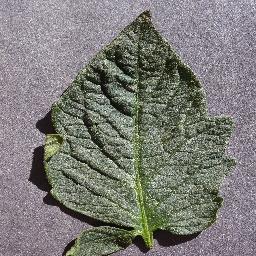
Label: Tomato___healthy